Fernando Vargas

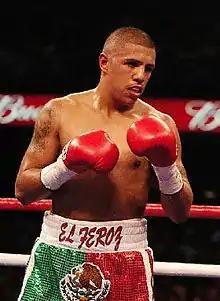
Vargas in 2005

Fernando Javier Vargas (born December 7, 1977) is a Mexican American former professional boxer who competed from 1997 to 2007. He was a two-time light middleweight world champion, having held the IBF title from 1998 to 2000, and the WBA title from 2001 to 2002. As an amateur he won a bronze medal in the light welterweight division at the 1995 Pan American Games, and reached the second round of the welterweight bracket at the 1996 Olympics.